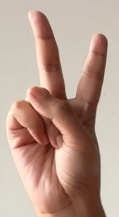
ASL sign: 2